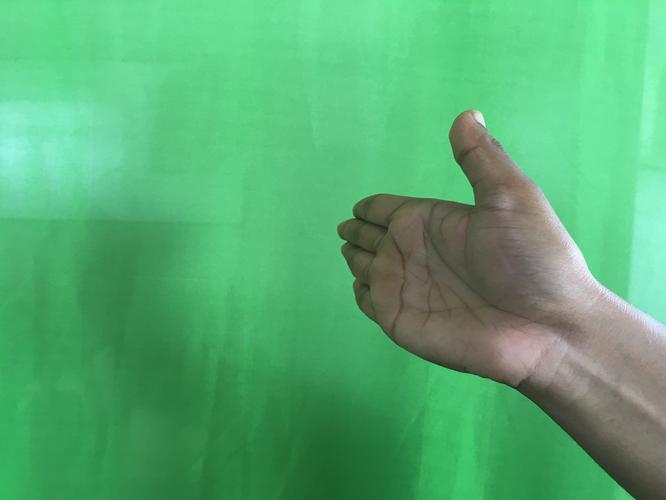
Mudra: Ardhachandran
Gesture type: single_hand